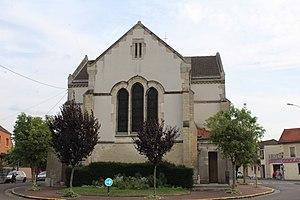
Église Saint-Henri de Neuilly-Plaisance.
L'église Saint-Henri de Neuilly-Plaisance est une église paroissiale de Seine-Saint-Denis, dévolue au culte catholique. Elle est située place de l'Église, au croisement de l'avenue Victor-Hugo et de la rue Faidherbe.